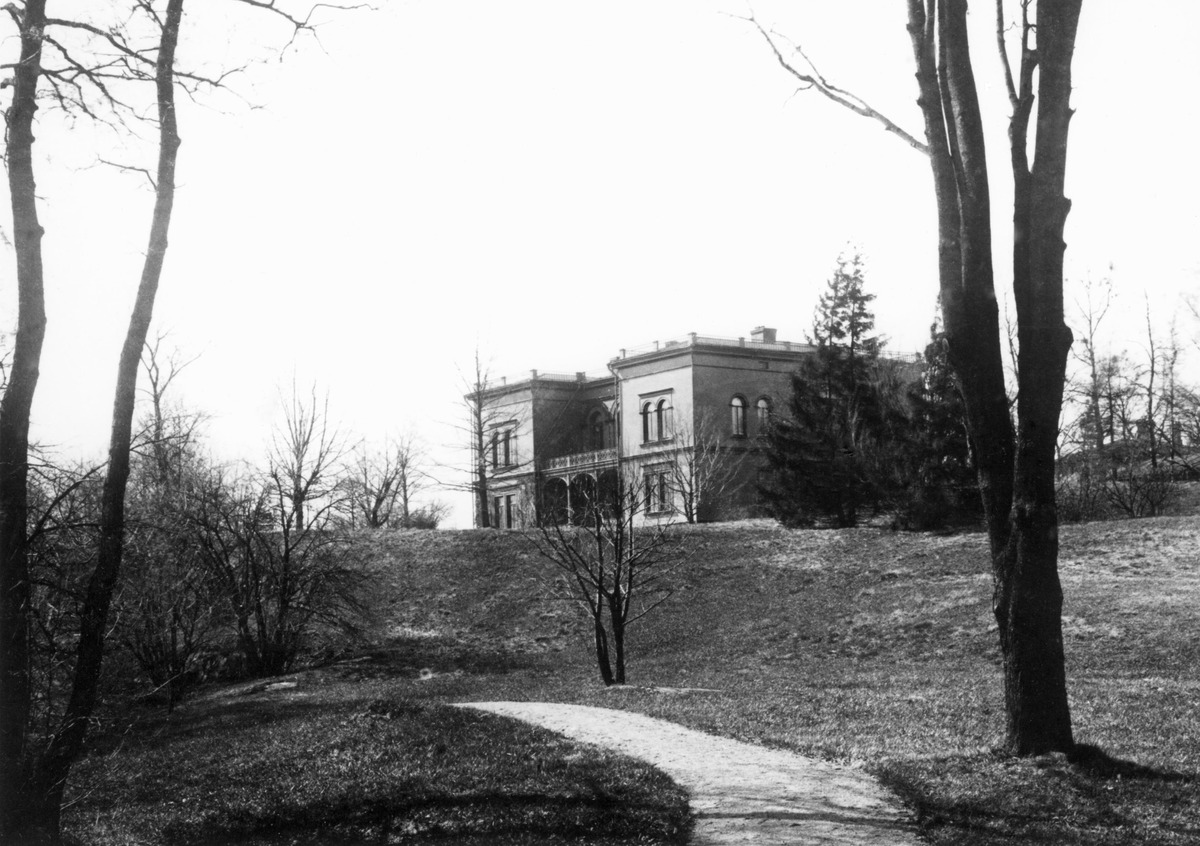
Hakasalmen huvila
sisällön kuvaus: Hakasalmen huvila. Kuvattu sivuttain takaa puistosta. mustavalkoinen
Ajankohta: kuvausaika 1902
Paikka: Suomi, Uusimaa, Helsinki, Töölö Helsinki, Etu-Töölö Helsinki, Karamzininkatu 2
Aiheet: Helsingin kaupunki, kunnan toimialat kulttuuritoimi, julkiset rakennukset museot, kuistit, puut, pensaat